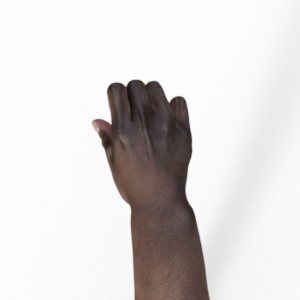
Label: rock